Algophagy

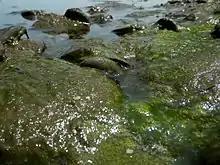
Algae on Rocks – Mississauga

Algophagy is a feeding behaviour whereby an animal eats algae as a food source. Algae is a group of photosynthetic organisms that mostly rely on aquatic environments. They grow low to the ground as they lack vascular tissue, an adaptation postdating their origin. While the group of algal species is large, it is generally accepted that algae is high in nutritional value and often contain a variety of concentrated vitamins and minerals.